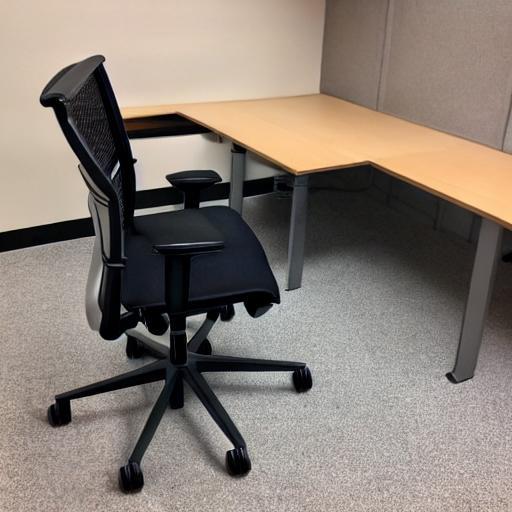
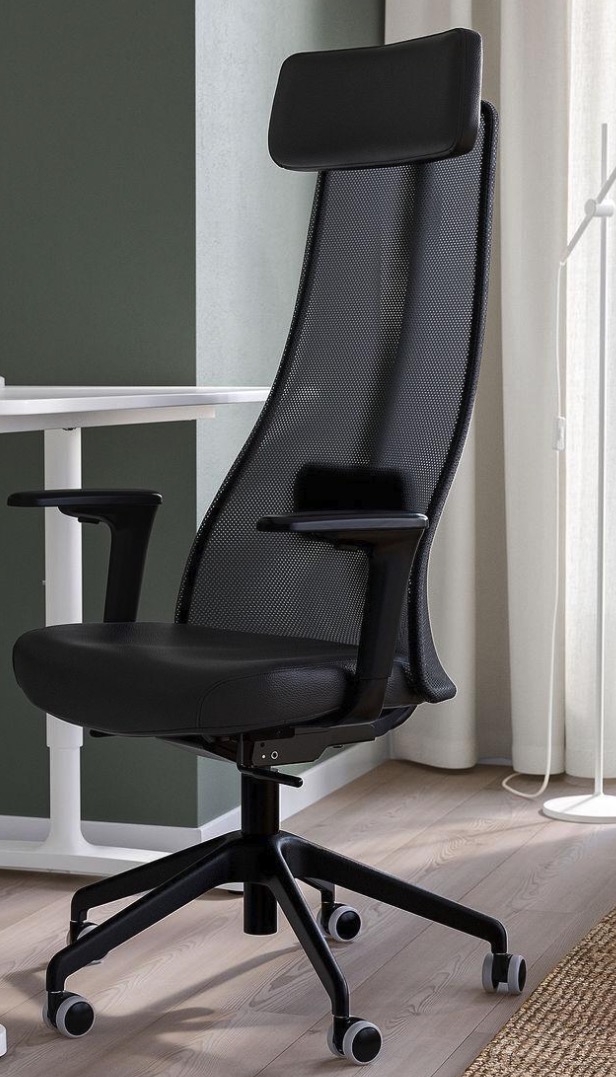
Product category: items_chair
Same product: no